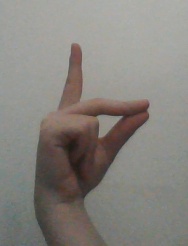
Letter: ta